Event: Nepal Earthquake
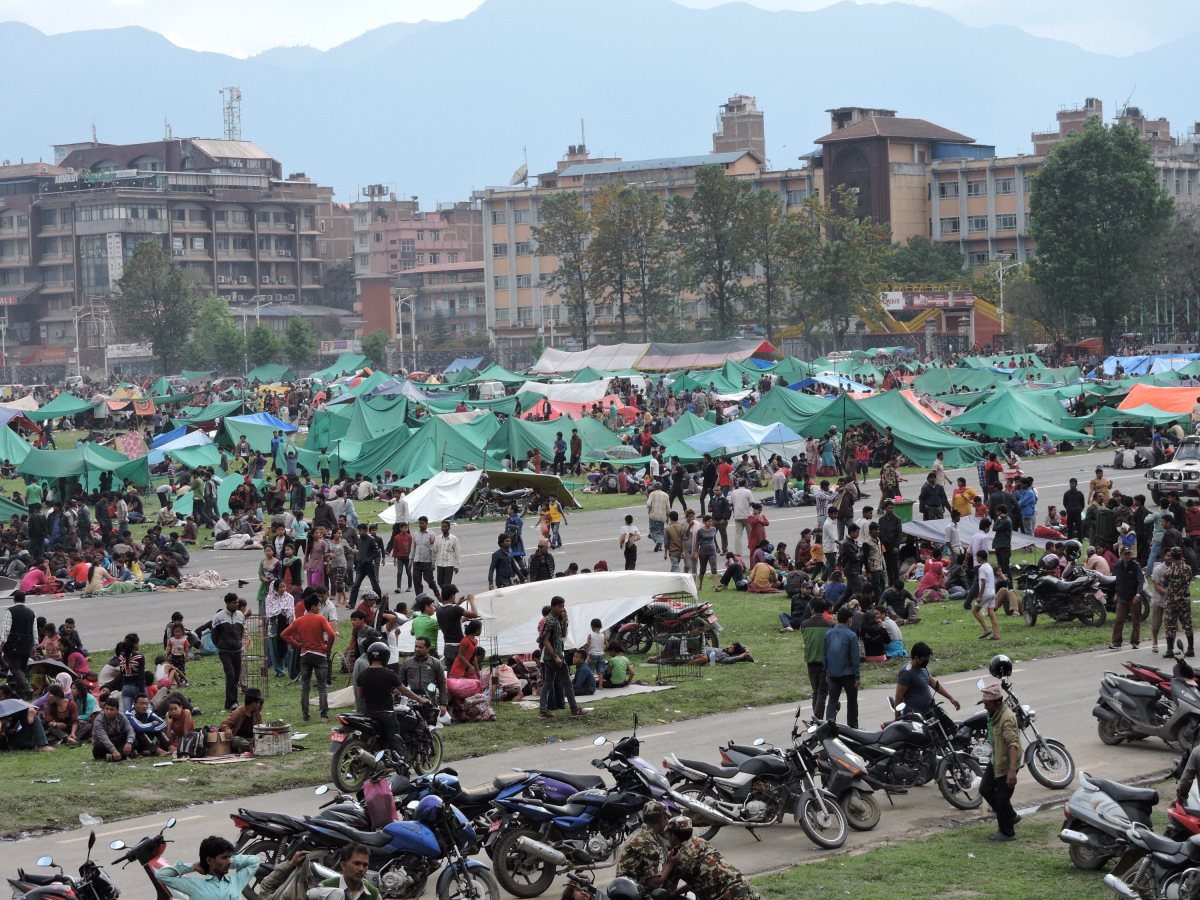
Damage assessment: no_damage